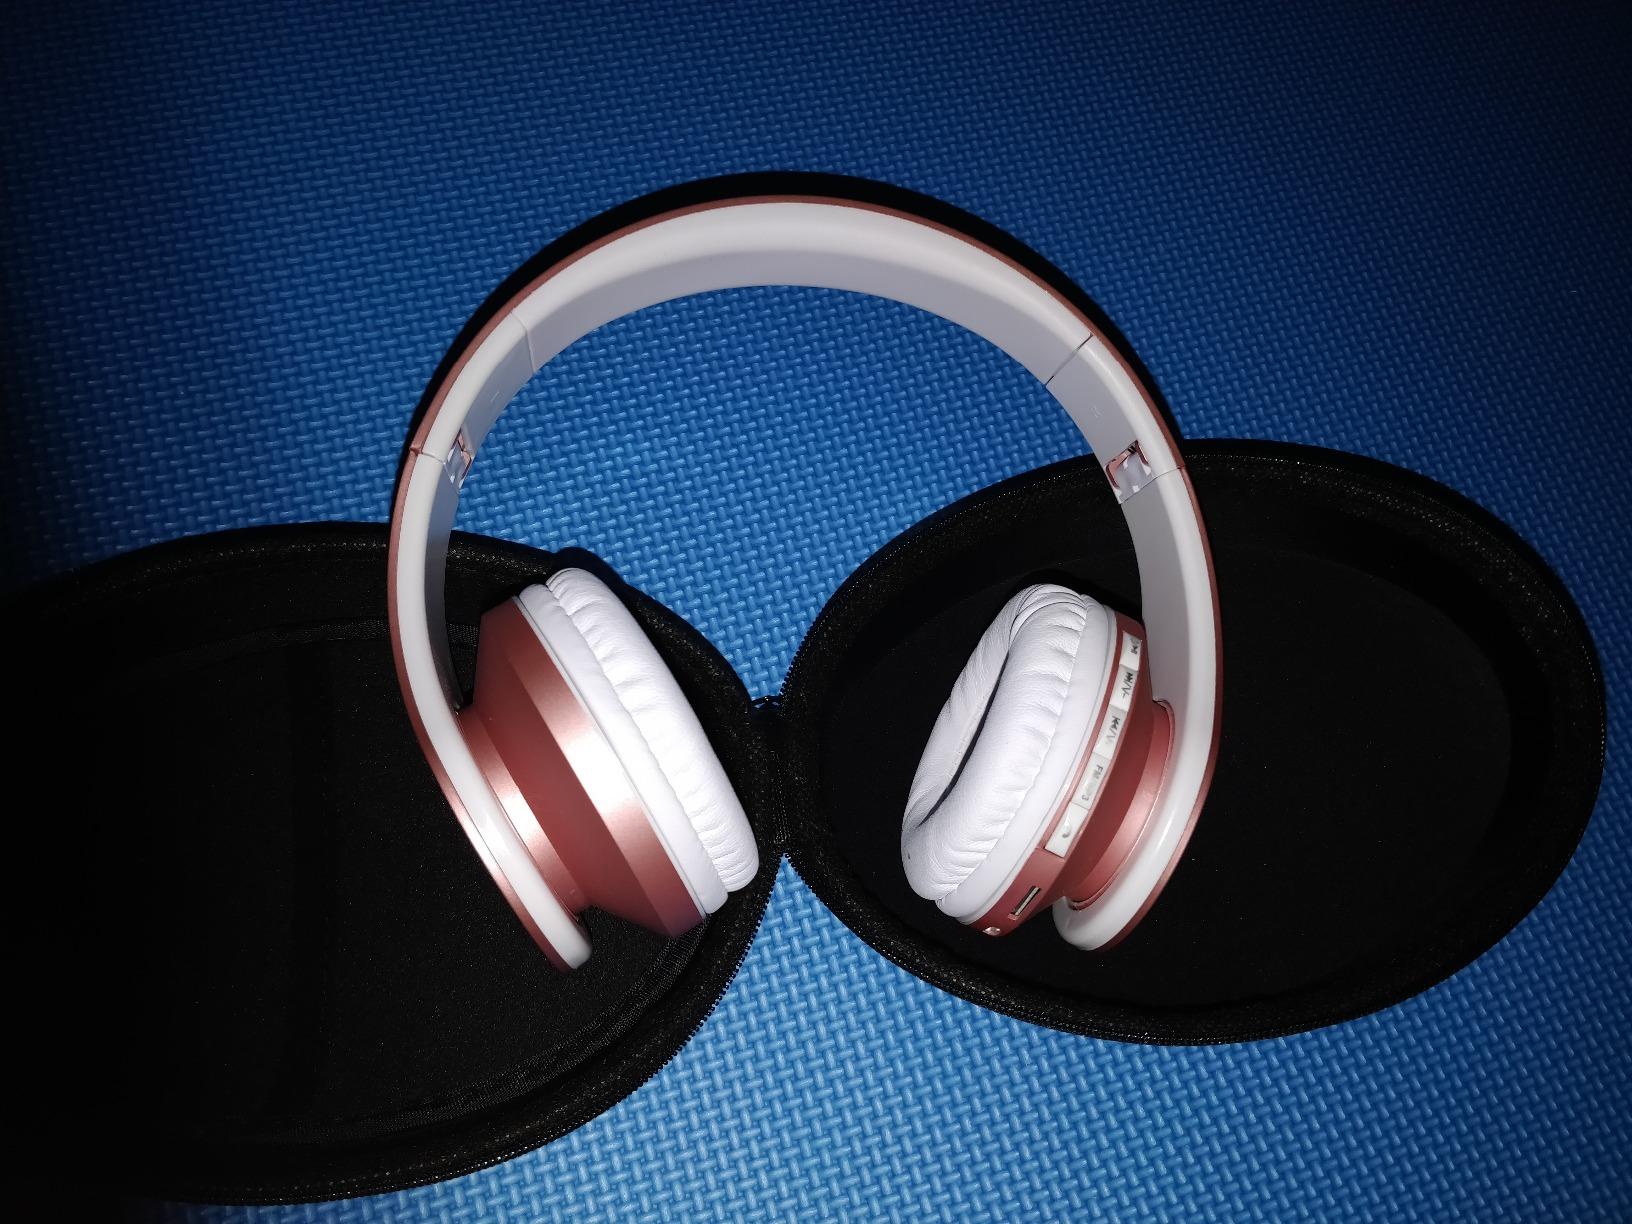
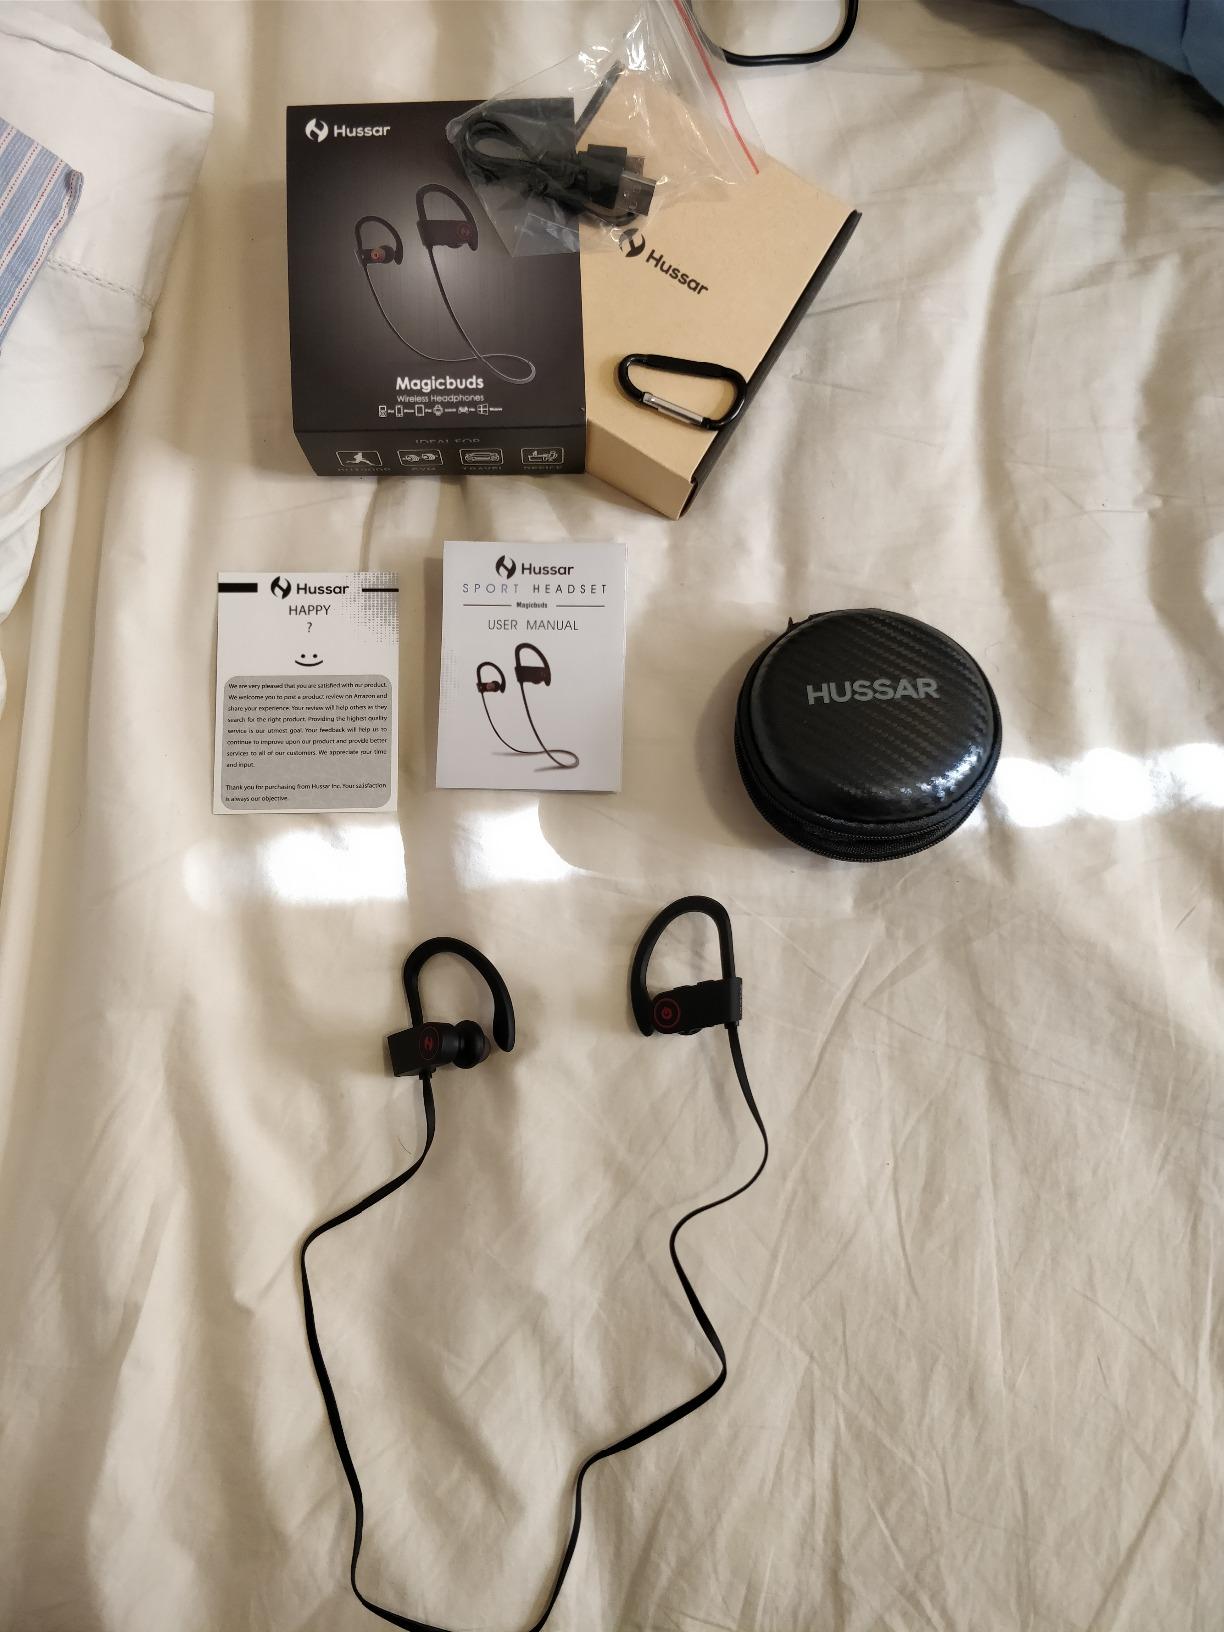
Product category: headphones
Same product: no